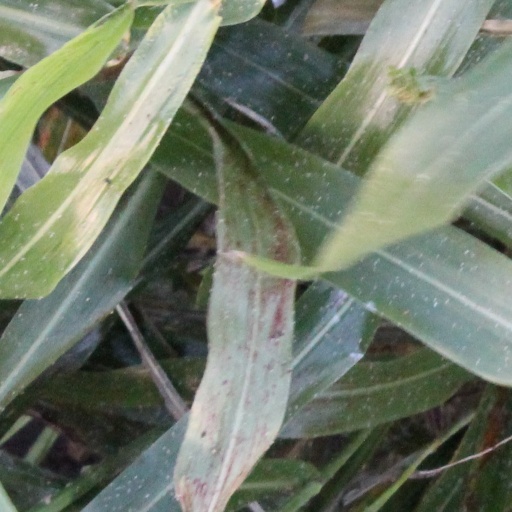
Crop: sorghum